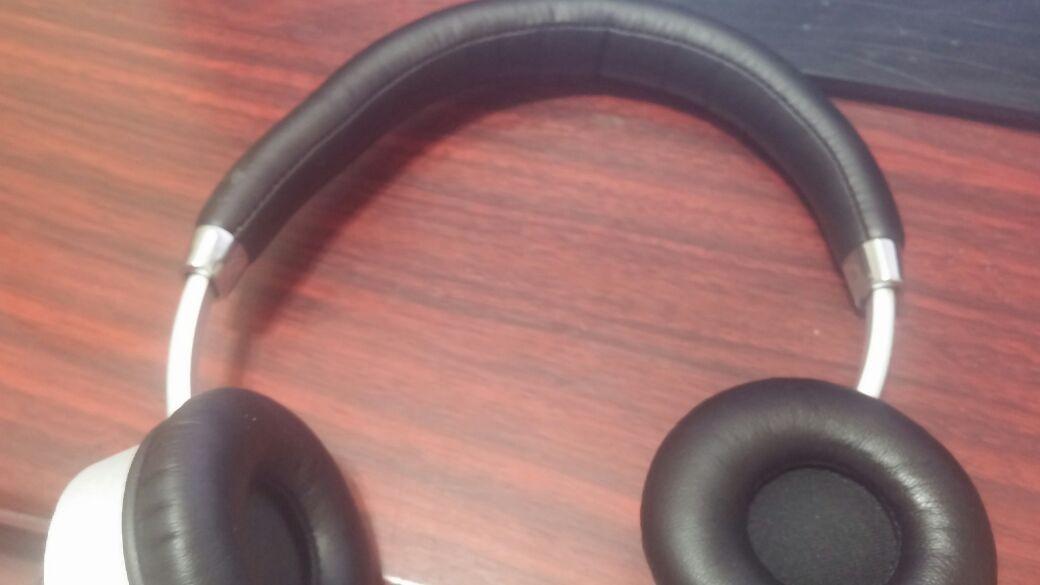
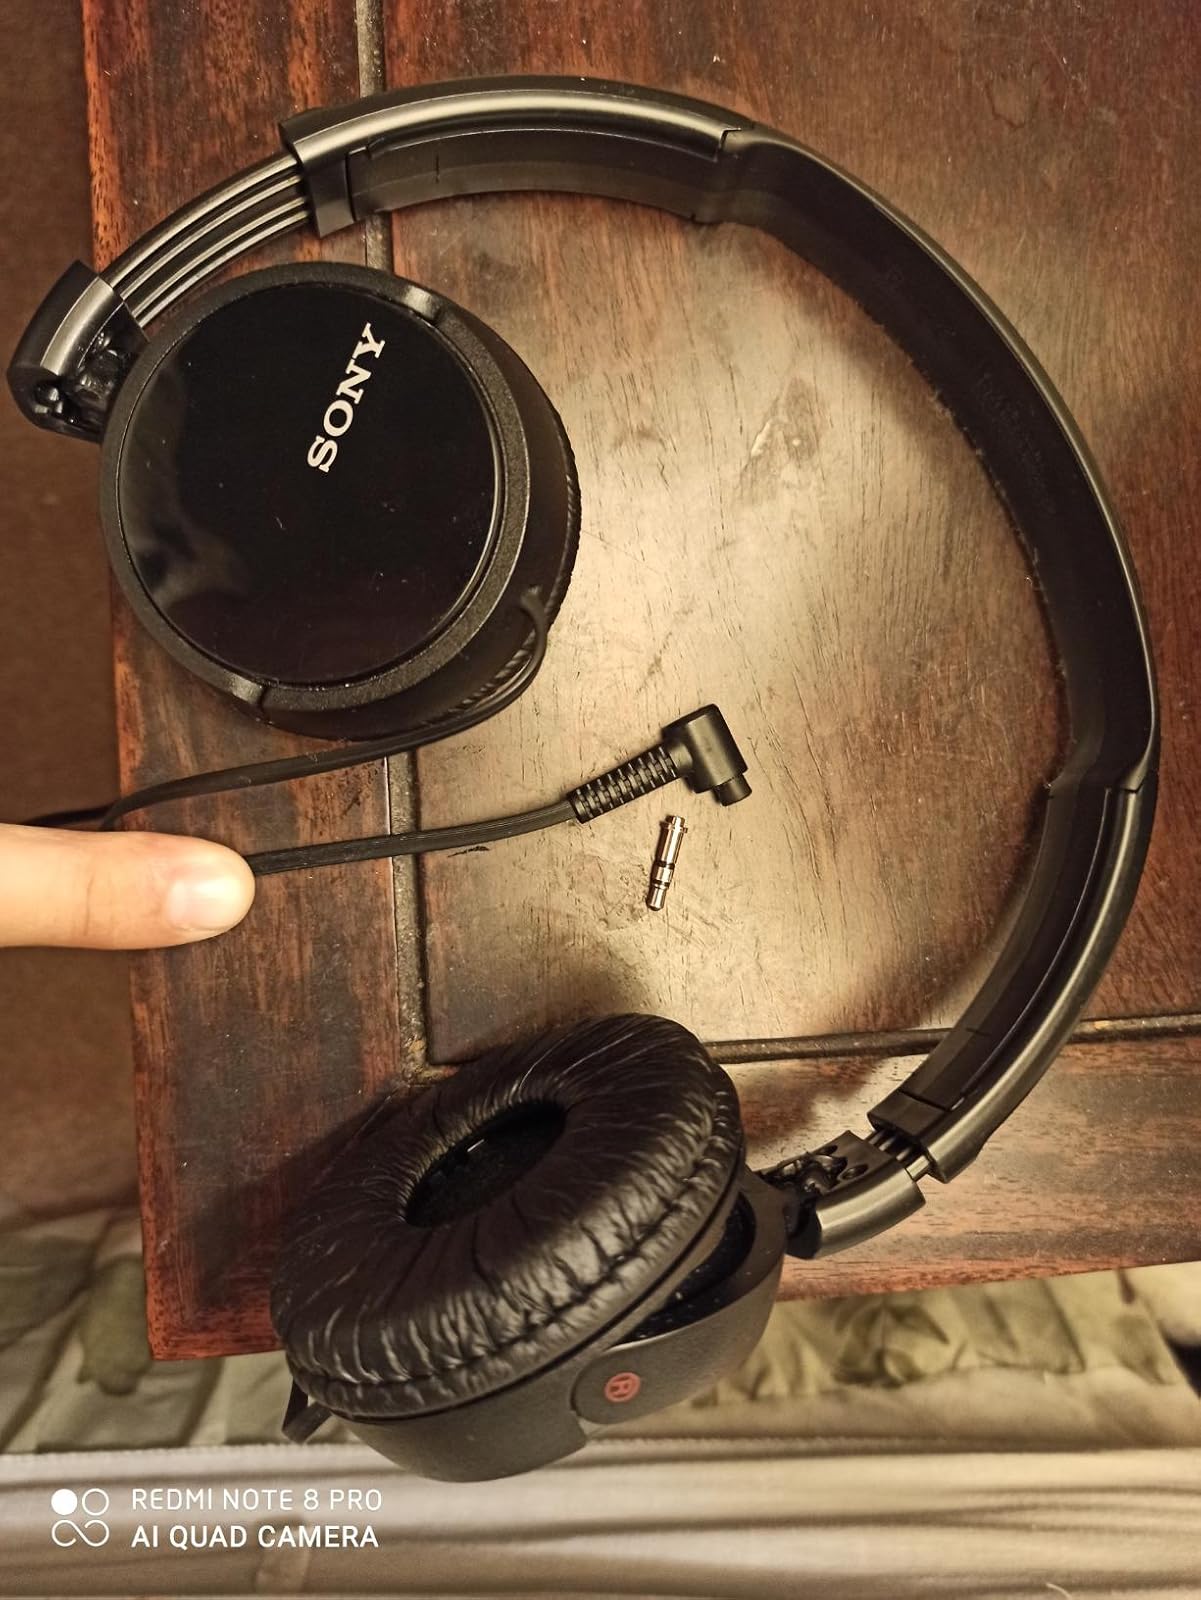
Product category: headphones
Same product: no